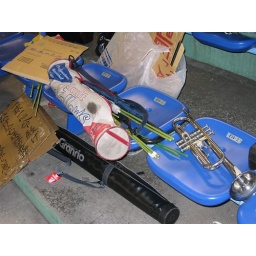
These are the items utilized to lead cheers in the bleachers: Trumpet, check. Flag, check. Signs, check.  Miniature green plastic umbrellas, check.